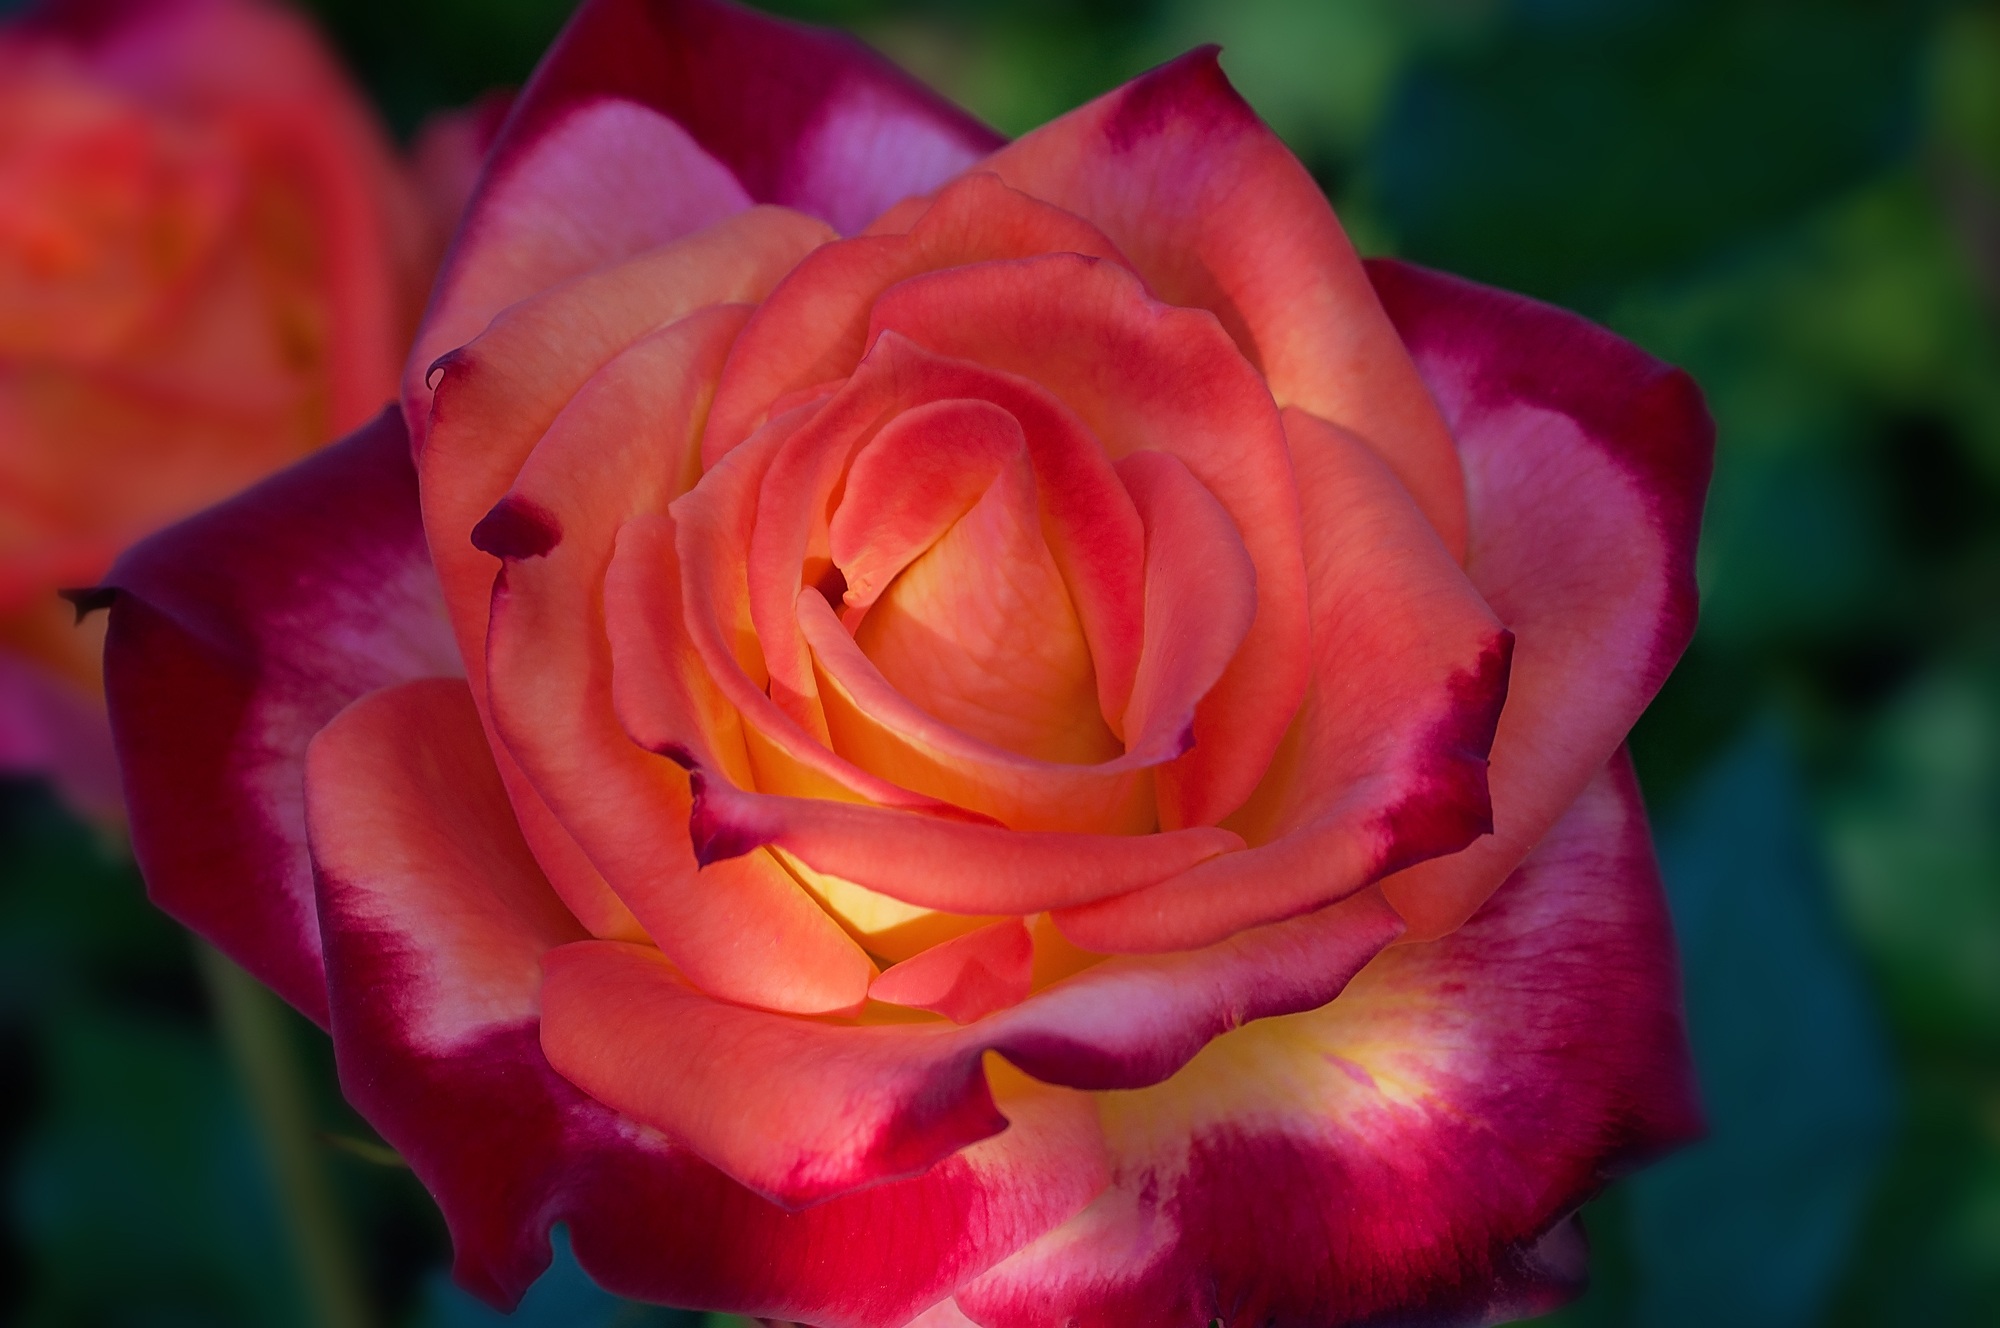
nature, blossom, plant, flower, petal, bloom, rose, pink, close, flora, beautiful, floribunda, noble, macro photography, flowering plant, garden roses, rose family, orange red, flora garden, plant stem, land plant, rose order